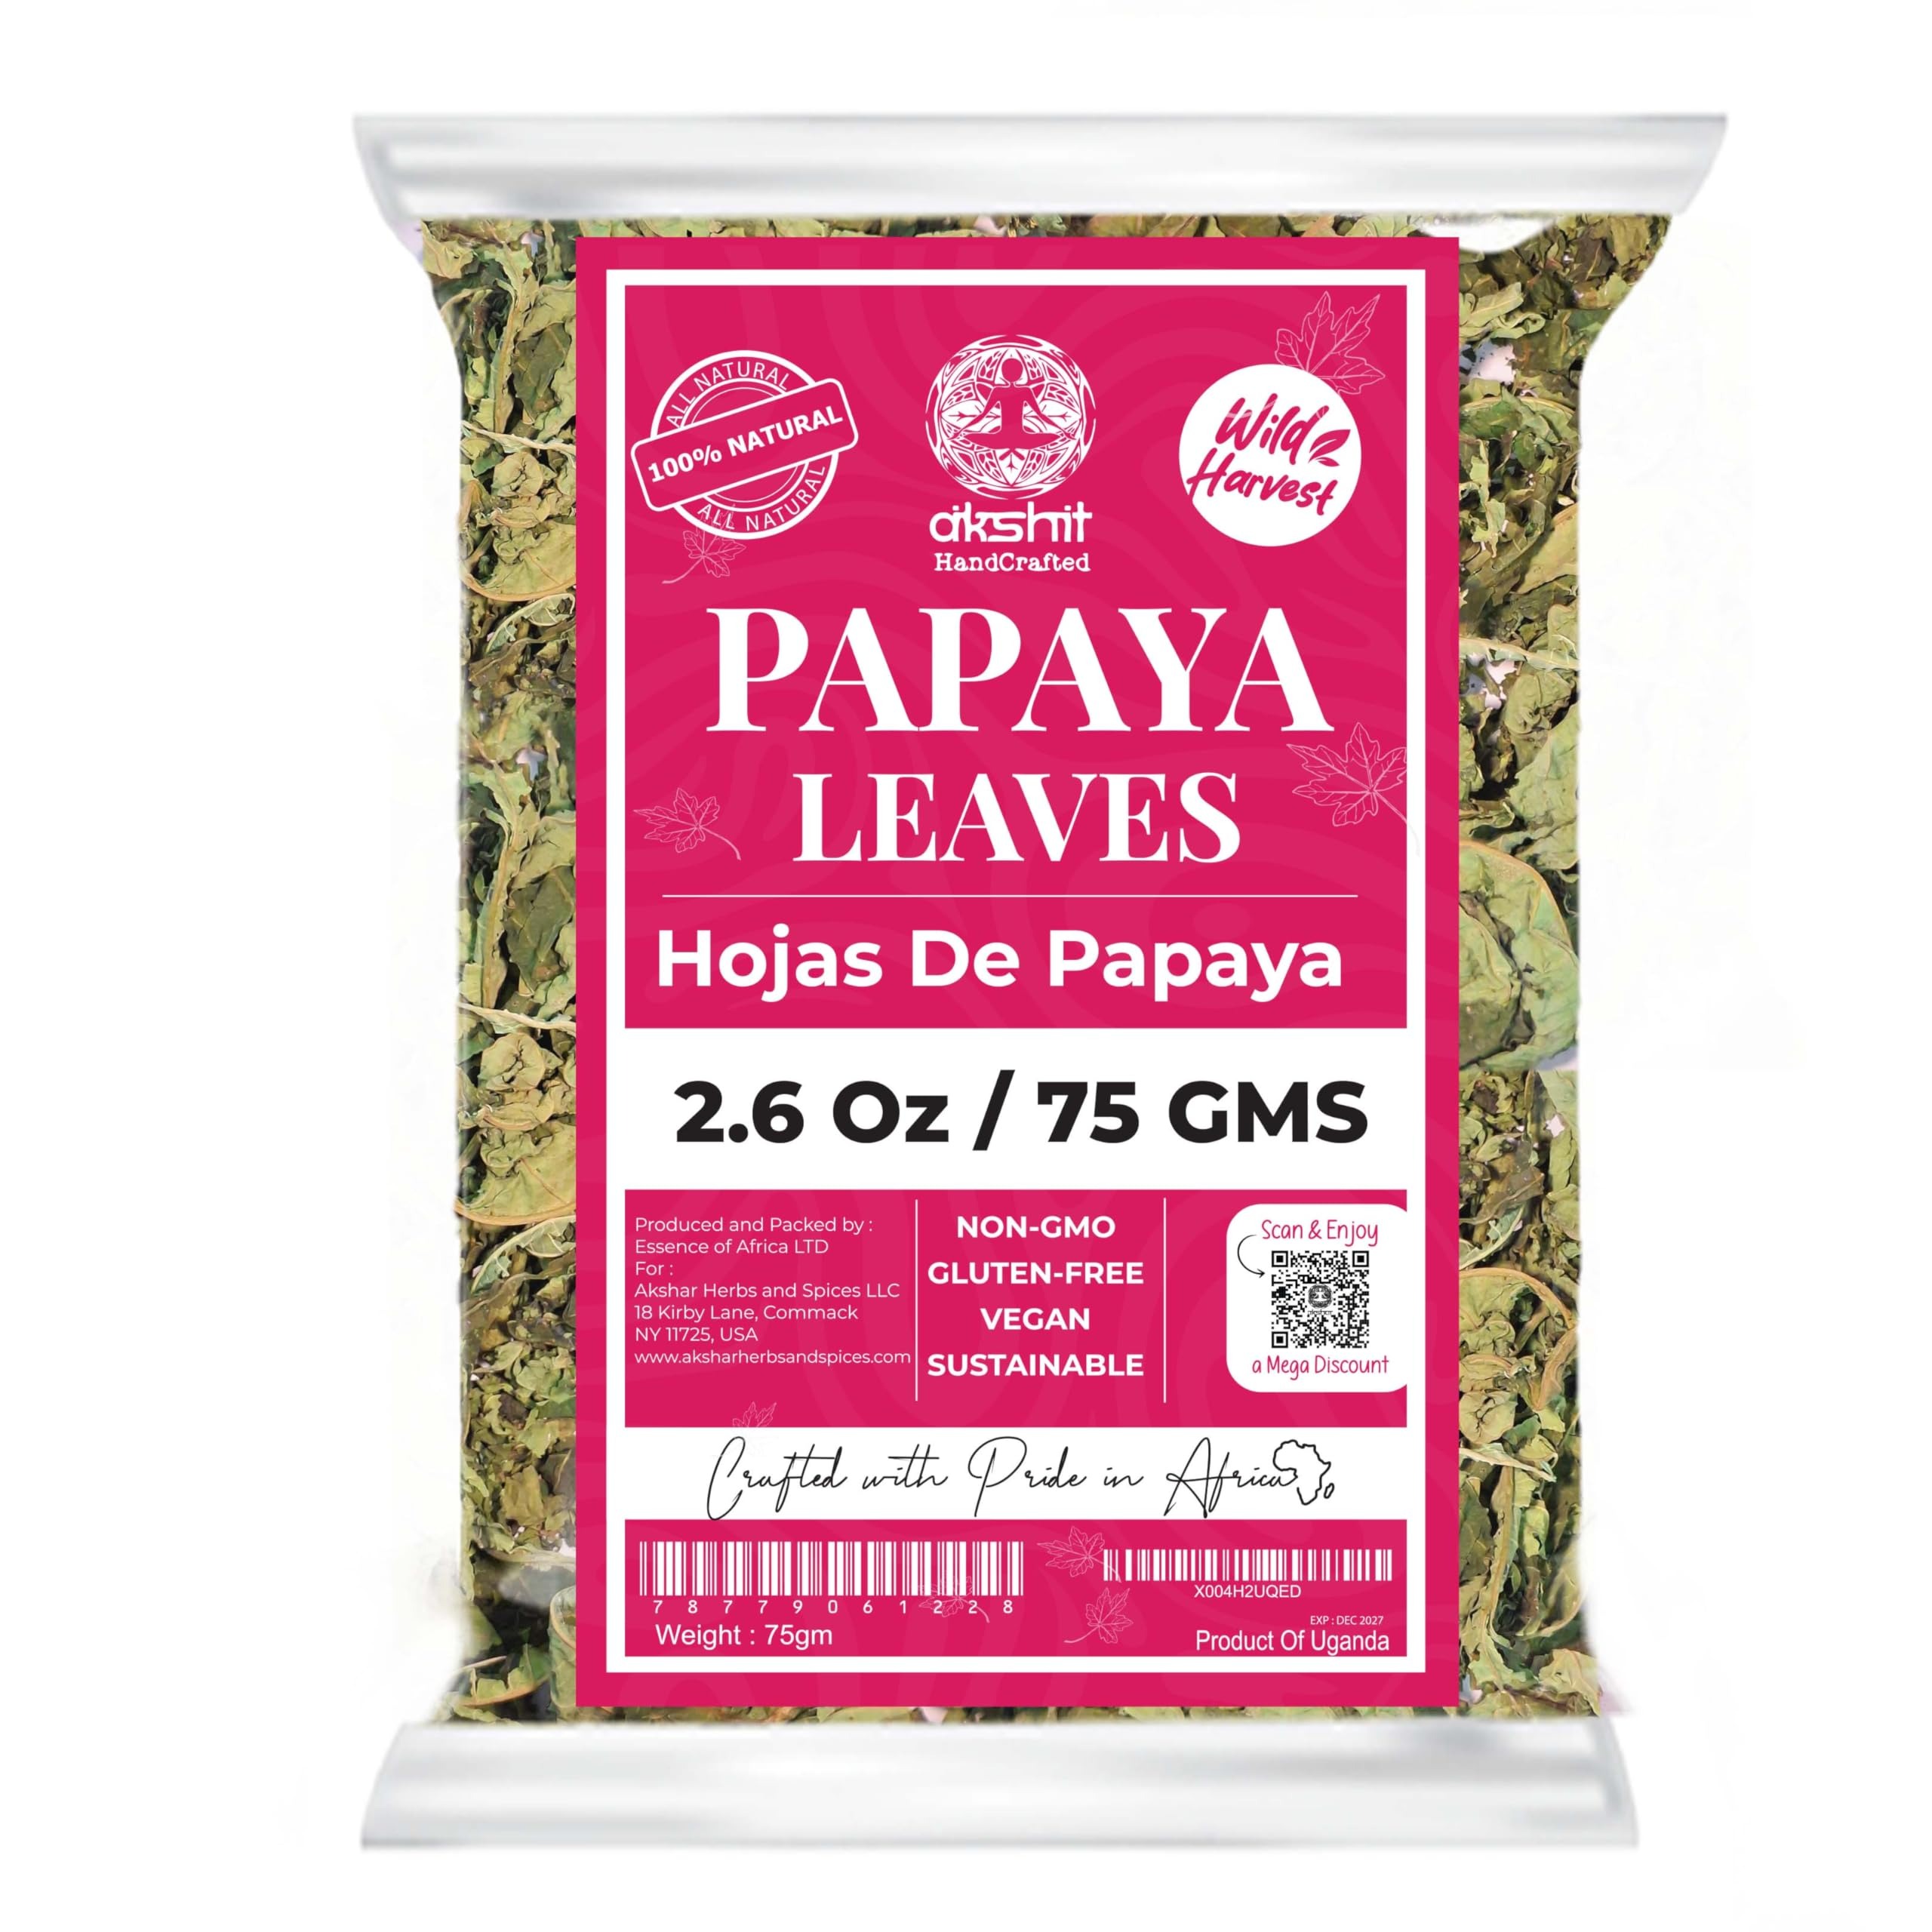
Item Name: Akshit Dried Papaya Leaves, Leaf Tea, Hojas De Papaya, Natural Dried Leaf, Loose Leaves, Non GMO, No Additives, Caffeine Free. 2.6oz
Bullet Point 1: NATURAL DRIED LEAVES: Dried Papaya leaves are a gift from nature with hidden treasures to be explored. The finest papaya leaves are professionally hand-picked from our papaya tree farms, sorted, washed, sundried leaves, examined and packaged in an hygienic environment.
Bullet Point 2: PAPAYA LEAF USES: Dried Papaya leaves can be used in different creative channels like brewing papaya leaves tea, cooking different dishes, making papaya tea bags, papaya leaf tea, leaf extract, papaya leaf powder. Make papaya leaf tea a your choice at any time of the day
Bullet Point 3: HEALTH BENEFITS: Papaya leaf may help in natural immunity, det-xing, Relief, Relaxing and unwinding after along day. You can have a cup of papaya tea mixed with lemon or ginger before bed time or in the morning and discover the incredible papaya leaves benefits for a healthy life style
Bullet Point 4: If you love herbs too, just know you’re one of a kind! Drinking herbal tea or loose leaves is a simple, meaningful way to show endless love to yourself everyday. Grab our dried papaya leaves package a secret to a wonderful cup of tea
Bullet Point 5: DRIED PAPAYA LEAF FOR SKIN CARE: Simply make a face mask by crushing/ grinding the papaya leaves, you can add milk or honey to make a smooth paste. Then apply this papaya leaves paste on your skin. These papaya leaves ebt have natural compounds that help with skin.
Bullet Point 6: PAPAYA LEAF FOR HAIR-GROWTH: Just crush the papayaleaves, and make a papaya leaf paste, apply to hair for 30-50 minutes, rinse your hair with shampoo and watch out for the marvelous benefits of these leaves to your hair like may help with hair re-growth, silky/ shinny healthy hair.
Bullet Point 7: CULINARY USES: Besides the dried leaves being used for tea, papaya leaf can be applied to different traditional dishes therefore add these dried herbs to your different meals, making tea blends, for a healthy life style
Bullet Point 8: Simple Brewing Guide : Add 1-3 teaspoons of dried papaya leaves to boiling water and let it steep for 5–7 minutes, strain out the leaf extract. You may sweeten with honey or spice the papaya tea up.
Product Description: Papaya leaves, botanically classified as Carica papaya leaves grow on a small single stemmed papaya tree that is a member of the Caricaceae family also known as hojas de papaya leaves and Paw paw leaves in Australia and the West Indies. Natural Papaya leaves are rich in natural leaf compounds. Explore the amazing leaf tea natural benefits of papaya leaf, crafted to offer a holistic herbal leaf tea adventure in every papaya leaf tea cup. Papaya leaves may be perfect for cooking purposes like papaya leaf tea. Natural papaya leaves tea has a unique leaf scent with an aromatic smooth tea and delightful papaya tea flavor. Make papaya leaf tea a natural leaf choice for promoting a healthy lifestyle. Papaya leaves for sale are crafted by nature with a gift of health benefits. Join the world of dried papaya leaf herbs a gift from nature! Did you know that fresh papaya leaves are of any purpose to a healthy life style? Fresh papaya leaves are carefully harvested from our papaya tree farms. Fresh Papaya leaves are carefully washed whole leaves, examined and the papaya leaf packaged in an hygienic environment. Take some hojas de papaya leaf and steep papaya leaves for tea in a boiling pot for 5-6minutes. You can choose to take fresh papaya leaves tea only or add a combination of other dried leaves to make your own papaya leaf tea blend of natural papaya tea like Dry Holy basil leaves, dried guava leaves, Butterfly pea flowers and natural lemongrass leaf to give you an adventure of soothing papaya leaves tea blend tastes. Commonly the whole papaya leaves are boiled and the dry leaf are steeped to get papaya leaf tea or in cooking dishes. Papaya leaves for skin care in all kinds of category ought to be taken for the leaf health benefits. Papaya leaf has amazing natural leaf benefits whether you're using fresh papaya leaves, crushed papaya leaf powder or dried leaves all have the same natural benefits. Dont forget both adults and kids can use these natural leaves. Papaya leaves are sourced from ethically cultivated papaya trees and carefully packaged to preserve the natural papaya leaf taste and herbal papaya tea aromatic leaf flavor. Join the adventure of a healthy life style by discovering the various natural benefits of papaya leaf tea. Natural papaya leaves are considered to have a wealth of natural leaf flavor. Natural papaya leaves are quite impressive and can be used in soothing tea purposes. Dried papaya leaves are sun dried, grown with care and love from our natural papaya tree farms in Africa to bring you the exclusive taste of papaya leaves wild crafted leaf. Papaya leaves are natural leaves and grown on soils in Africa. Papaya leaves takes caution in presenting to you the finest papaya leaves (Natural papaya leaves) natural with no added flavors, natural leaf tea in nature existence. Akshit carefully and focus on health and providing authentic fresh papaya tea taste. Our Papaya leaves are also sugar-free, caffeine-free tea, gluten-free, and vegan, with no artificial flavors or no artificial color therefore perfect for overall wellbeing. Natural Papaya Leaves are free from dirt. Enjoy the uplifting flavors of papaya tea at any time of the day, as the leaf tea is naturally caffeine-free leaf tea. Natural Dried Papaya leaves are pure leaves, Non-GMO, Vegan friendly, caffeine free tea and no additives. During the papaya leaves production process. We follow the International Standards to meet top leaf quality of papaya leaf products for a healthy lifestyle. Papaya leaves tea have numerous health benefits. And guess what? papaya leaves tea is not just a dried leaf herb. Natural papaya leaves offer numerous leaf benefits for a healthy lifestyle. You may also crush the papaya leaves ebt into papaya leaves powder which have the same uses like papaya leaves. Get ready for a journey of holistic wellness as you explore the incredible Tea blend of health and flavor in papaya leaf tea. And guess what? papaya leaves are not just natural leaf but the loose leaf tea has no preservatives. Having a papaya leaf tea or papaya leaves extract may help in detoxing, relaxing, natural immunity and other health benefits. Papaya leaves are rich in natural nutrients like vitamins, minerals, papain and antixiodants. Did you know its easy to make tea from papaya leaves? With just adding the whole papaya leaves in hot boiling water, steep and grab a natural papaya leaf tea. Having a papaya leaf tea at any desired time may help in relaxing, natural immunity. Papaya leaves have natural compounds you need to discover with just a papaya leaf tea sip. Papaya Leaves For Hair-growth & Skin care: Papaya leaves for Hair-growth may help to promote healthy hair growth and skin care due to the nutrients contained. It's like a treasure chest of nature all wrapped up in a refreshing cup of papaya tea. Let the flavor of papaya leaves tea herbs (leaf extract) infuse your moments with a sense of papaya leaf extract refreshment that's truly special. Papaya Leaf Tea/ leaf Extract: Explorer the nature of herbs with a cup of papaya leaf tea, made from natural leaf extract & authentic leaves. Papaya leaf provides a soothing loose leaf tea experience that will invigorate leaf tea your palate. Having a cup of papaya leaf tea or papaya leaf extract may help in relaxing and numerous leaf other health benefits. Since ancient times, papaya leaves were used for making papaya leaves tea, leaf extract, cooking different dishes, soups, Italian dishes, Mexican papaya leaf and Italian foods, papaya leaf juice
Value: 2.6
Unit: Ounce

Price: 8.99